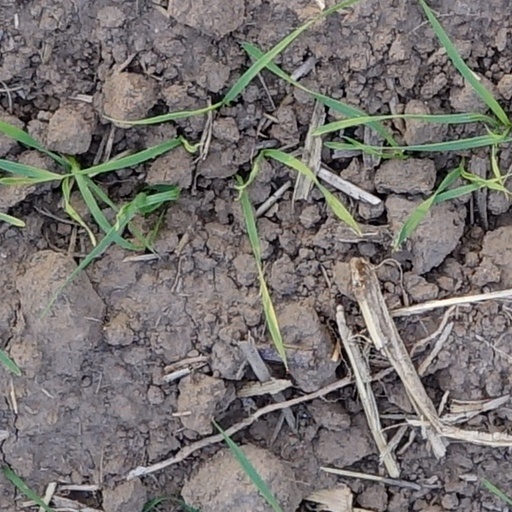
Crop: wheat